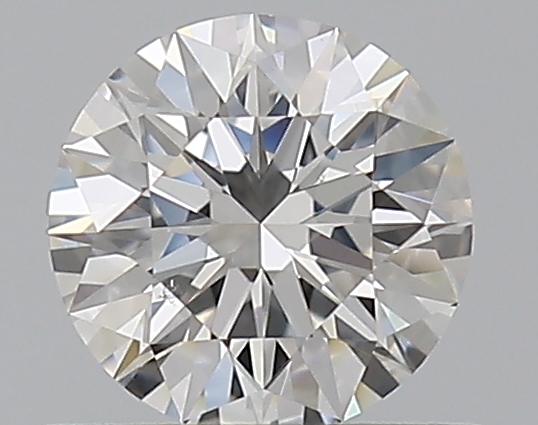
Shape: round
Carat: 0.53
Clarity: VS1
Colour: F
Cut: EX
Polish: EX
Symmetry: EX
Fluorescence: N
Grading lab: GIA
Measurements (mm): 5.18 x 5.21 x 3.24